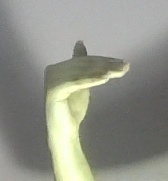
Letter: khaa